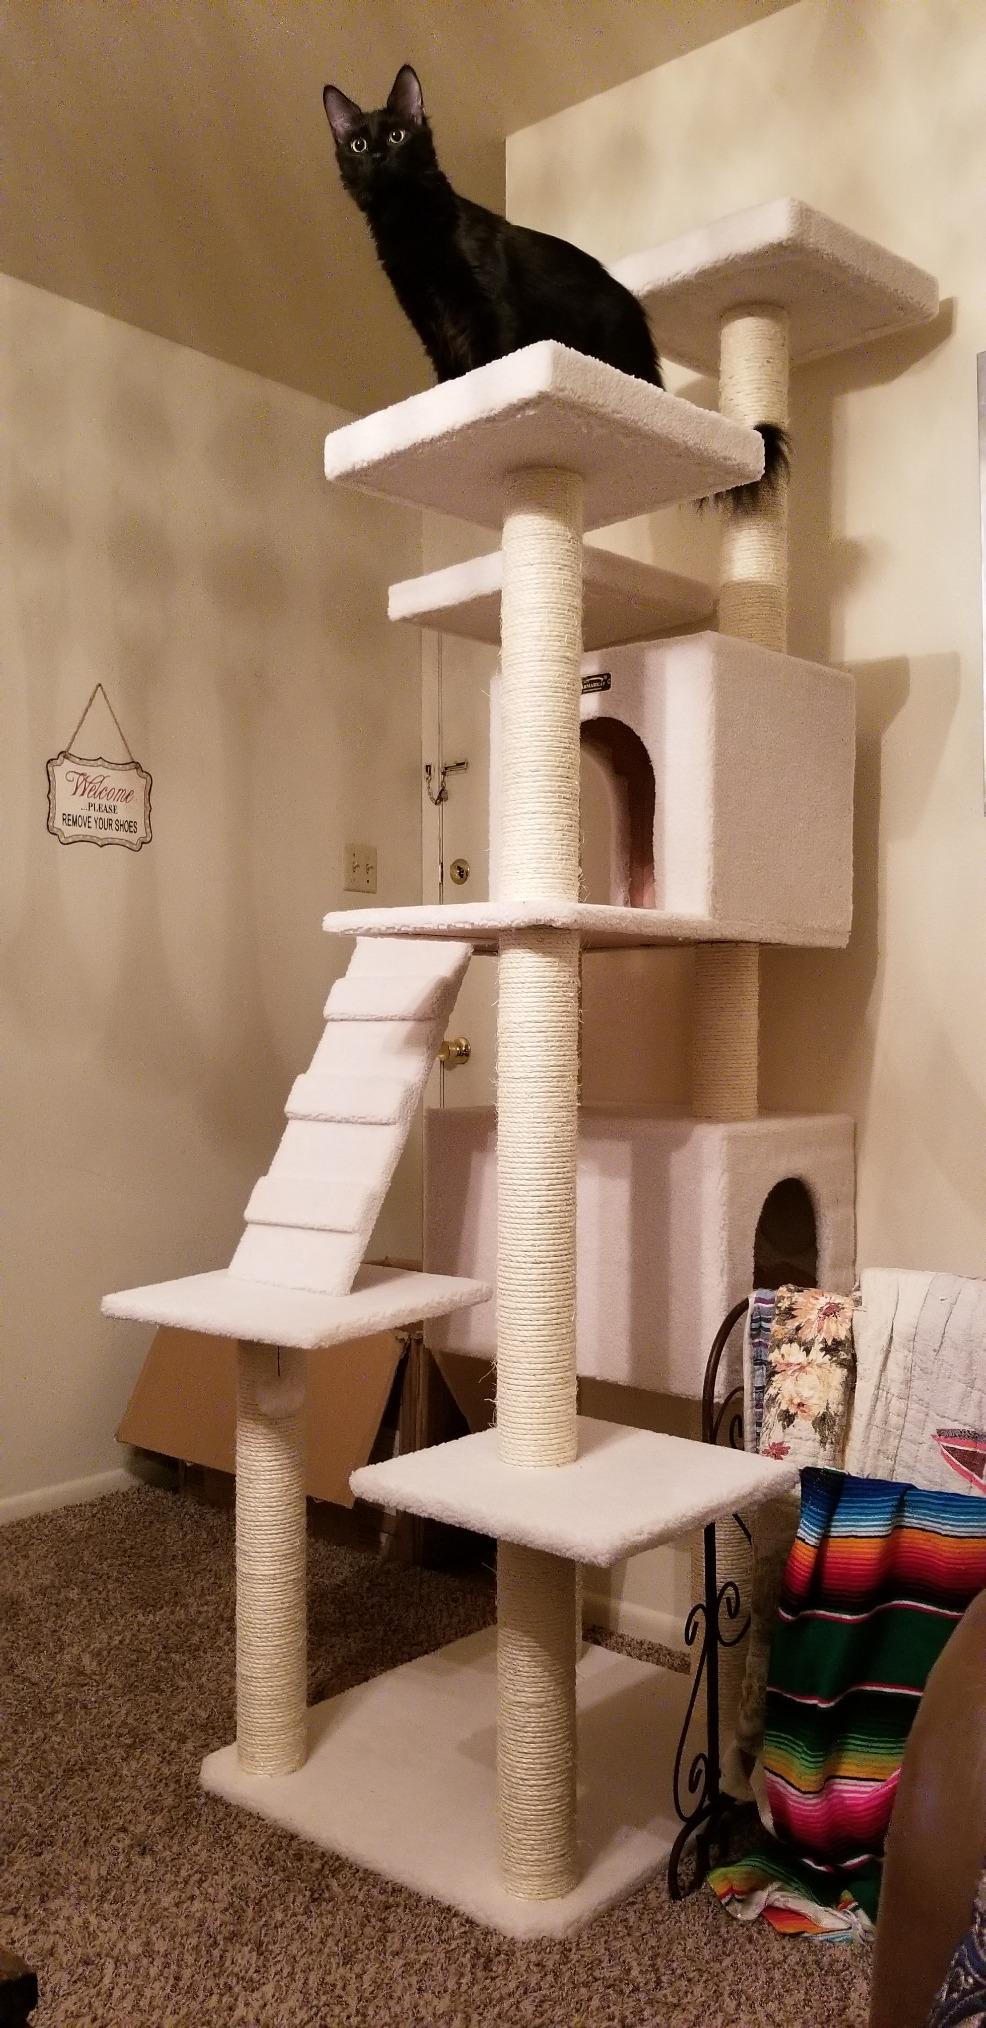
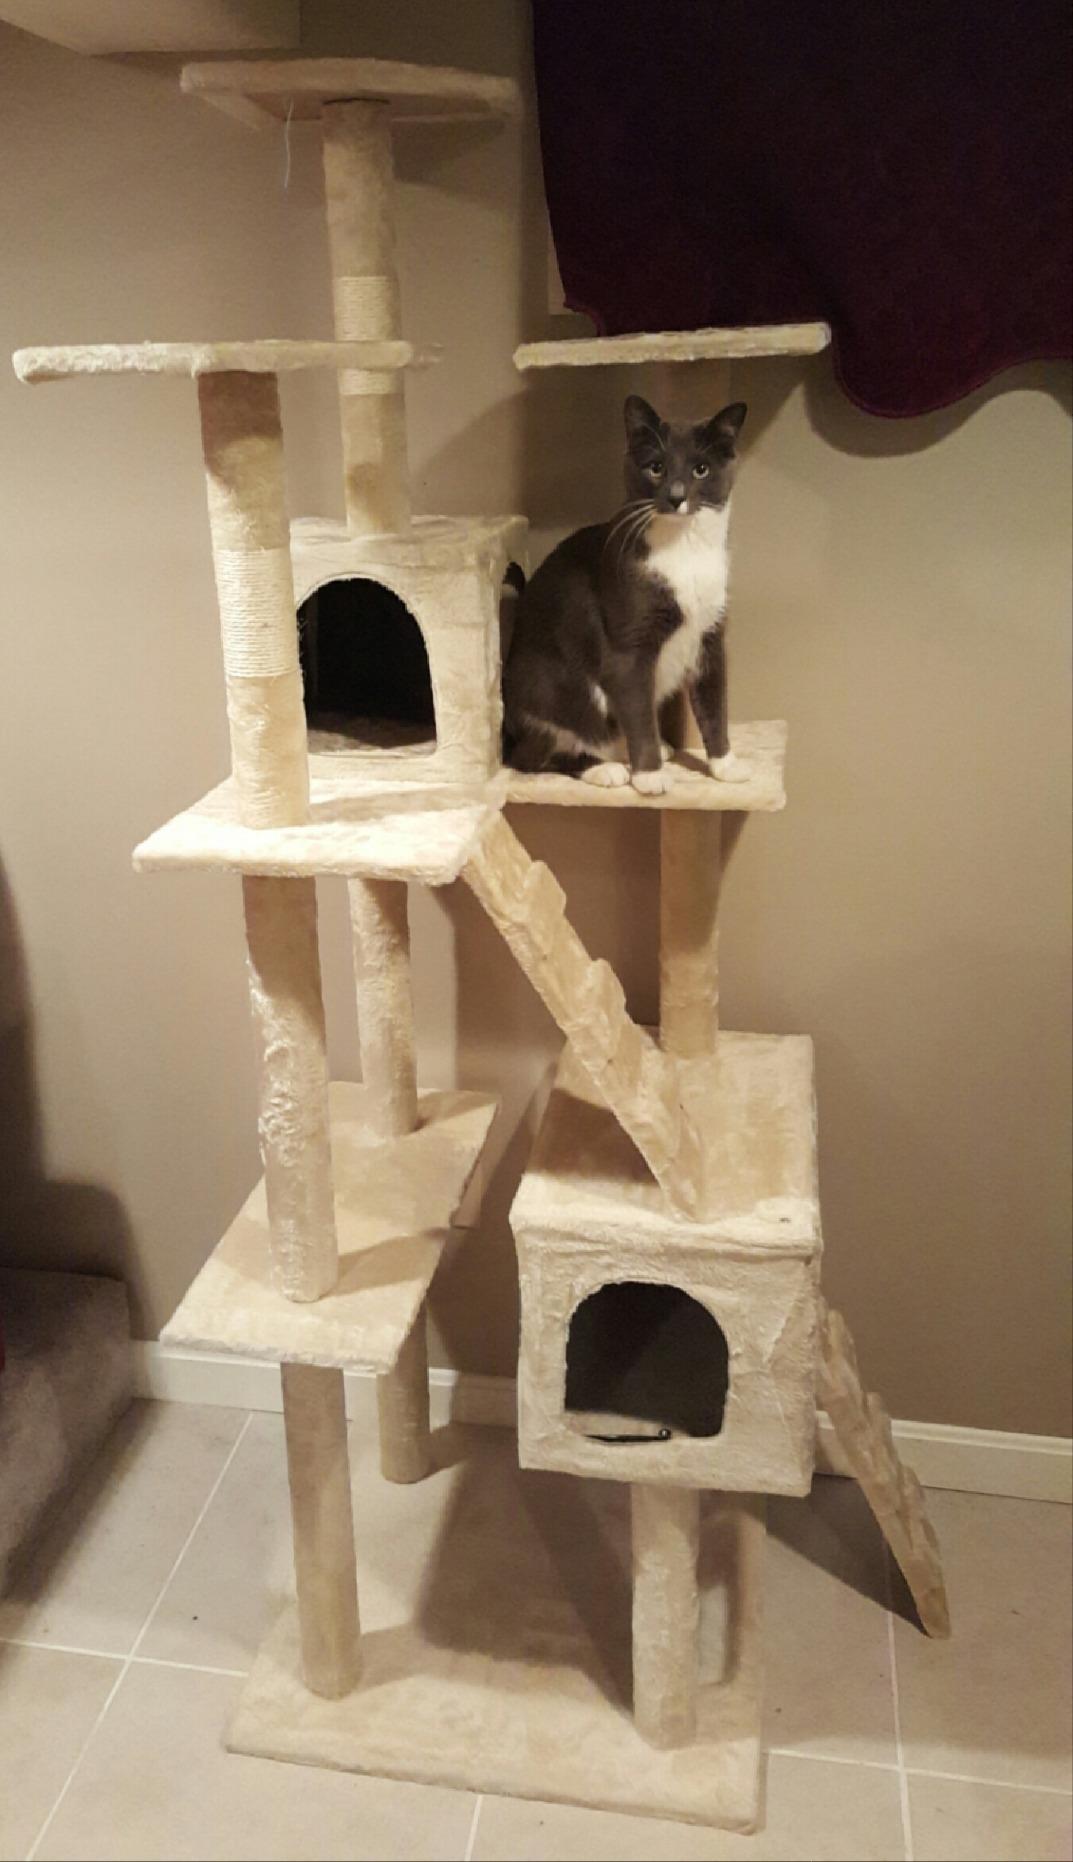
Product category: items_cat tree
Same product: no